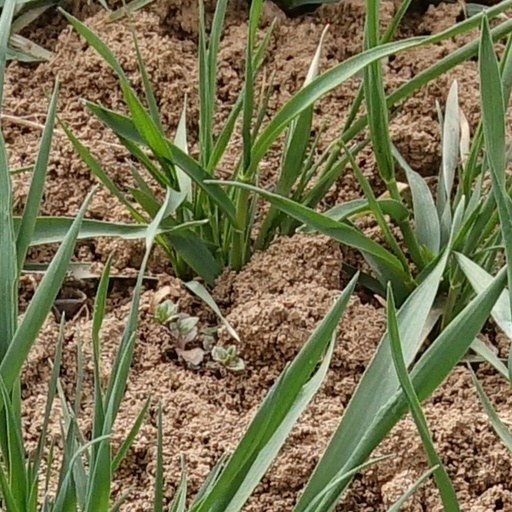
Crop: wheat